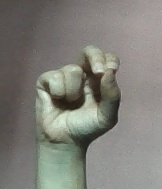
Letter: gaaf